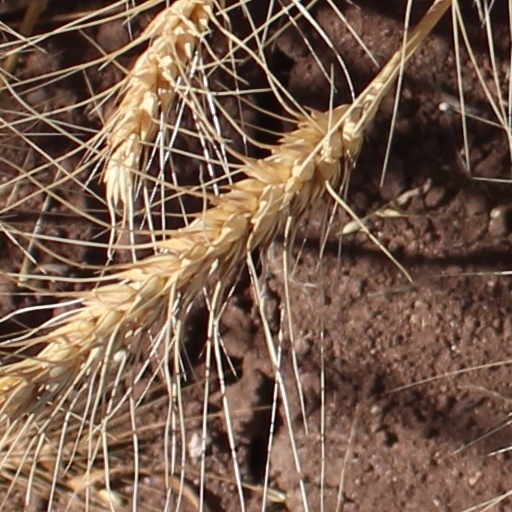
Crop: wheat